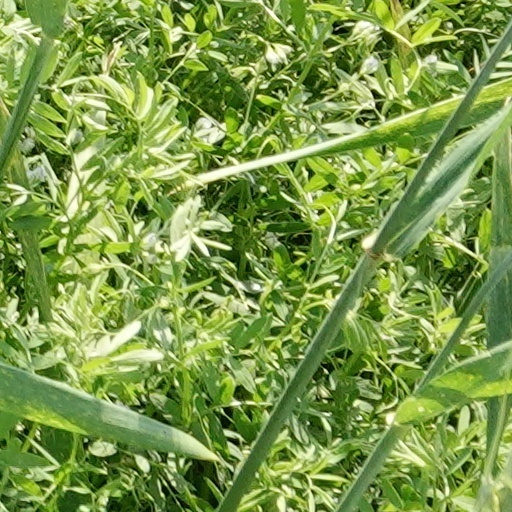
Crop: wheat